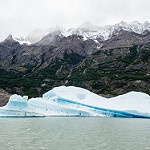
Scene: Outdoor